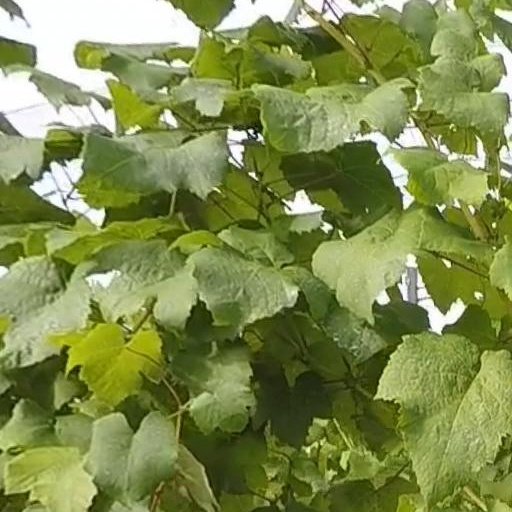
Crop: grape